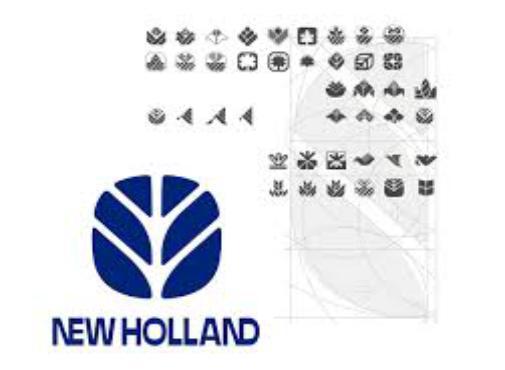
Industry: Others